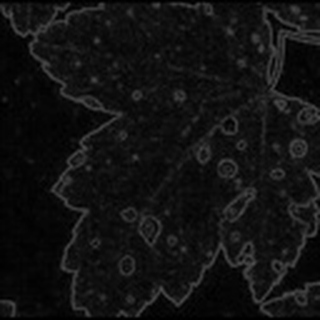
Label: cotton_target_spot